Ami Tokito

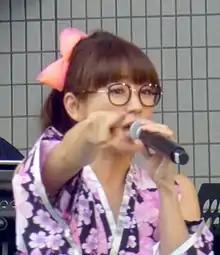
2016

is a Japanese female pop singer and gravure idol. She made her debut in 2005 Miss "Young Jump", winning Tsunku's honorable award.